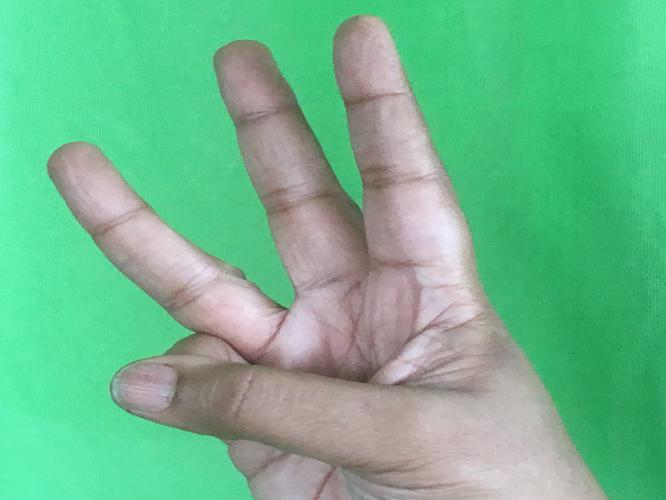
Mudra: Trishulam
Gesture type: single_hand